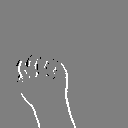
ASL letter: m